Teresa Earnhardt

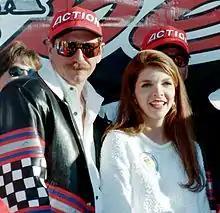
Dale and Teresa Earnhardt 1996

Teresa headed Dale Earnhardt, Inc. (DEI) during two Busch Series championships in 1998 and 1999 and two Craftsman Truck Series championships in 1996 and 1998. Through Chance 2 Motorsports, she was also part owner of the Busch Series championship team in 2004 and 2005. Her first Daytona 500 win as a team owner occurred when driver of the No. 15 Chevrolet driven by Michael Waltrip won at the 2001 race. The win, however, was overshadowed by her husband's death in a crash during the final lap of the race.